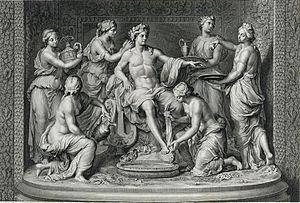
Jean Edelinck ou Jan Edelinck est membre d'une famille de graveur flamande partie travailler à Paris.